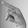
ASL letter: P